Anthony Perkins

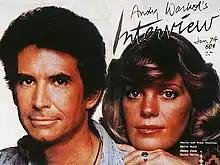
Perkins and Berry Berenson on the January 1974 cover of Andy Warhol's "Interview" magazine

Although not initially romantically involved, Perkins and Berenson spent considerable time together during the early 1970s, despite Berenson being engaged to artist Richard Bernstein at the time. Over time, their relationship developed into a romantic and sexual partnership. According to some accounts, when Berenson informed Bernstein of the change in her feelings, he responded by asserting that Perkins was gay and did not share her romantic interest. Berenson reportedly replied that Perkins was seeing therapist Mildred Newman and expressed a desire to live as a heterosexual. She ended her engagement to Bernstein that same day.